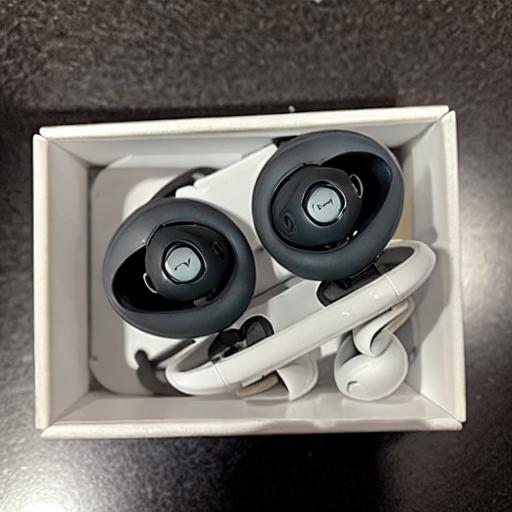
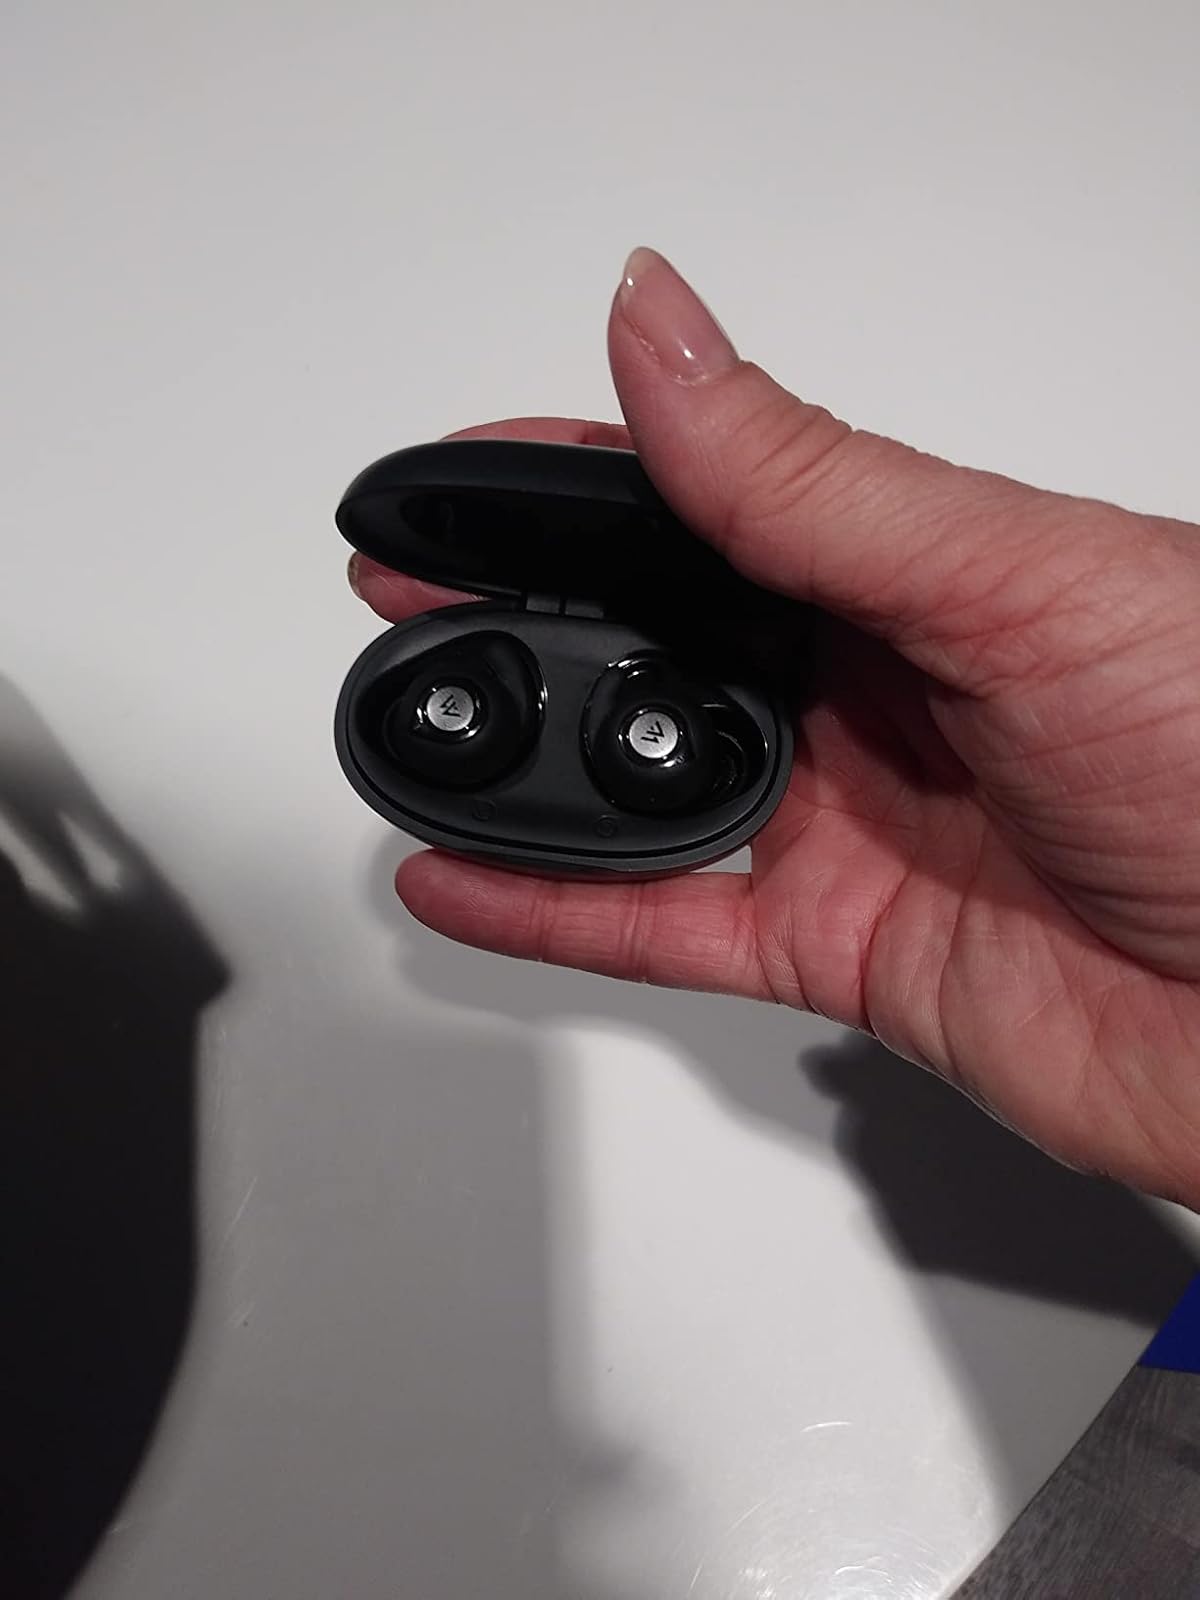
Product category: earbuds
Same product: no